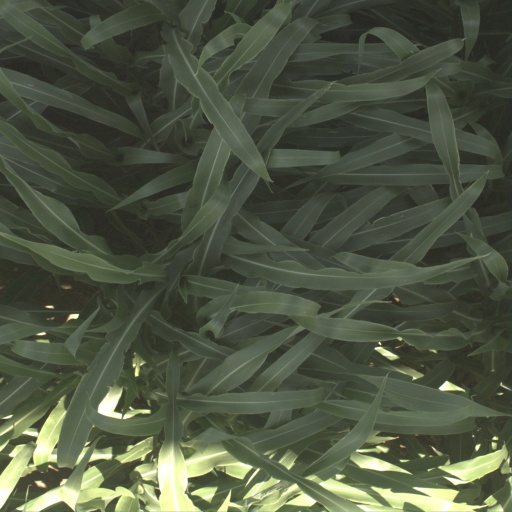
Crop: sorghum